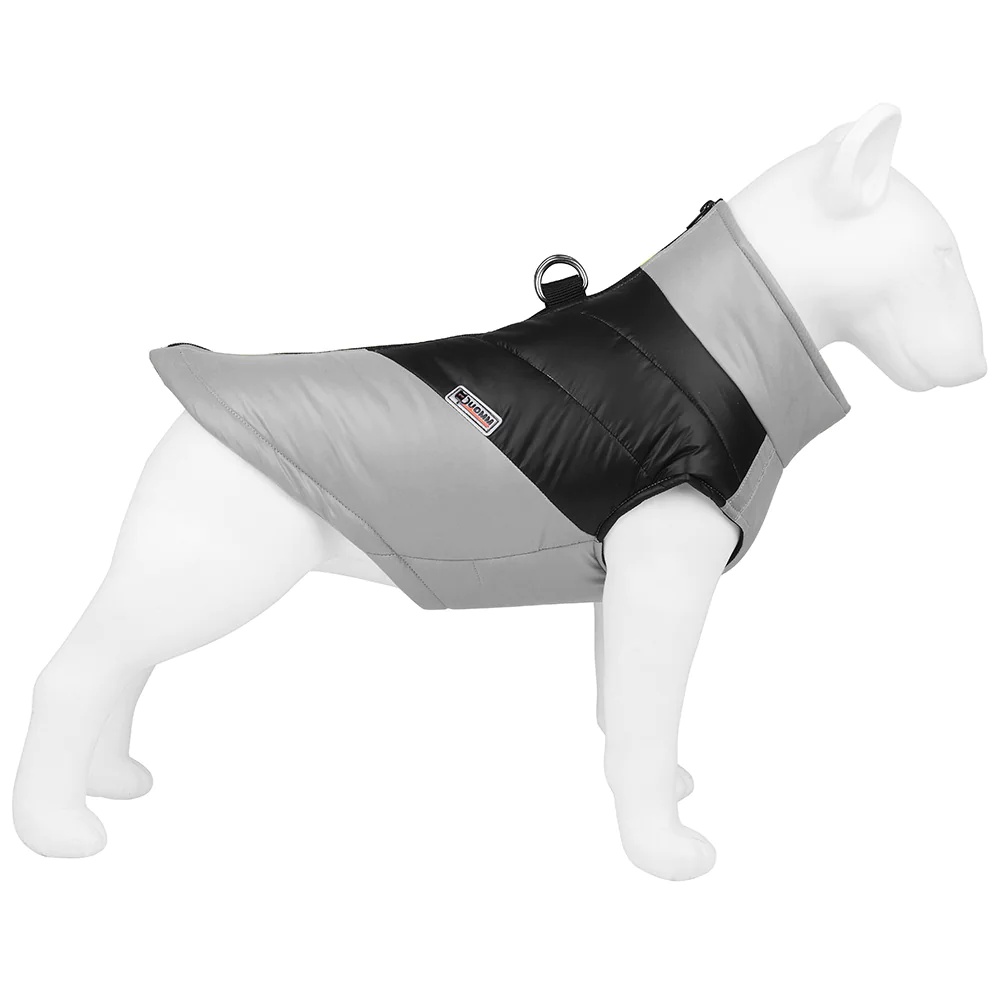
Waterproof Reflective Dog Clothes
Keep your furry friend warm, dry, and stylish with this Waterproof Reflective Dog Clothing . Made with durable polyester material, this pet apparel is designed to protect your pet from rain, cold weather, and low-visibility situations. Perfect for walks, outdoor adventures, or casual wear, it combines functionality and style for your beloved companion. Key Features: Waterproof Protection: Keeps your dog dry and comfortable in wet conditions. Reflective Design: Enhances safety during nighttime walks or low-light situations. Warm & Cozy: Provides insulation to keep your pet warm on chilly days. Durable Polyester Fabric: Lightweight, breathable, and built to last. Chic Solid Colors: Available in khaki, red, silver-gray, and yellow for a stylish look. Why Choose This Dog Clothing? This pet clothing is ideal for pet owners who want their dogs to stay comfortable and safe in various weather conditions. Its reflective and waterproof features make it practical for outdoor adventures, while its warm design ensures your dog is cozy during colder months. Perfect For: Rainy or snowy days Nighttime or low-visibility walks Everyday wear in cooler weather Upgrade your pet’s wardrobe with this functional and fashionable waterproof reflective dog clothing. Your furry friend deserves the best!
Brand: BUYOBUY
Category: Animals & Pet Supplies > Pet Supplies > Pet Apparel > Pet Dresses